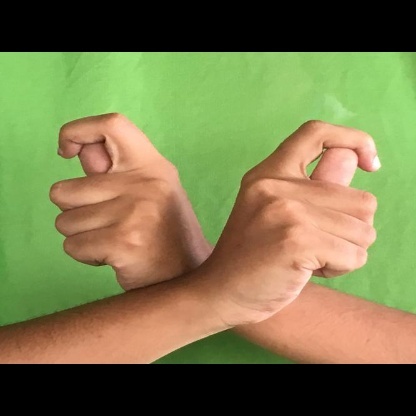
Mudra: Berunda